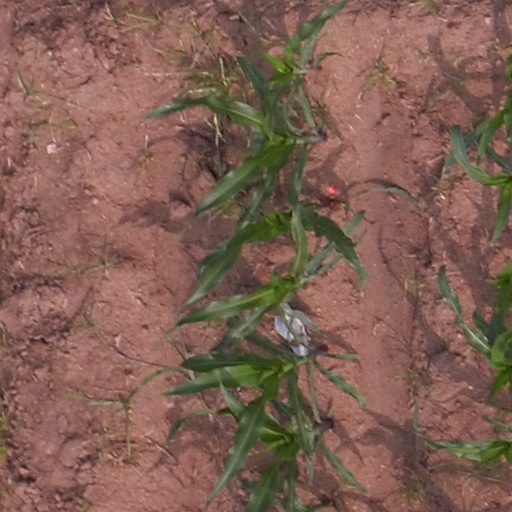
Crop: maize; corn